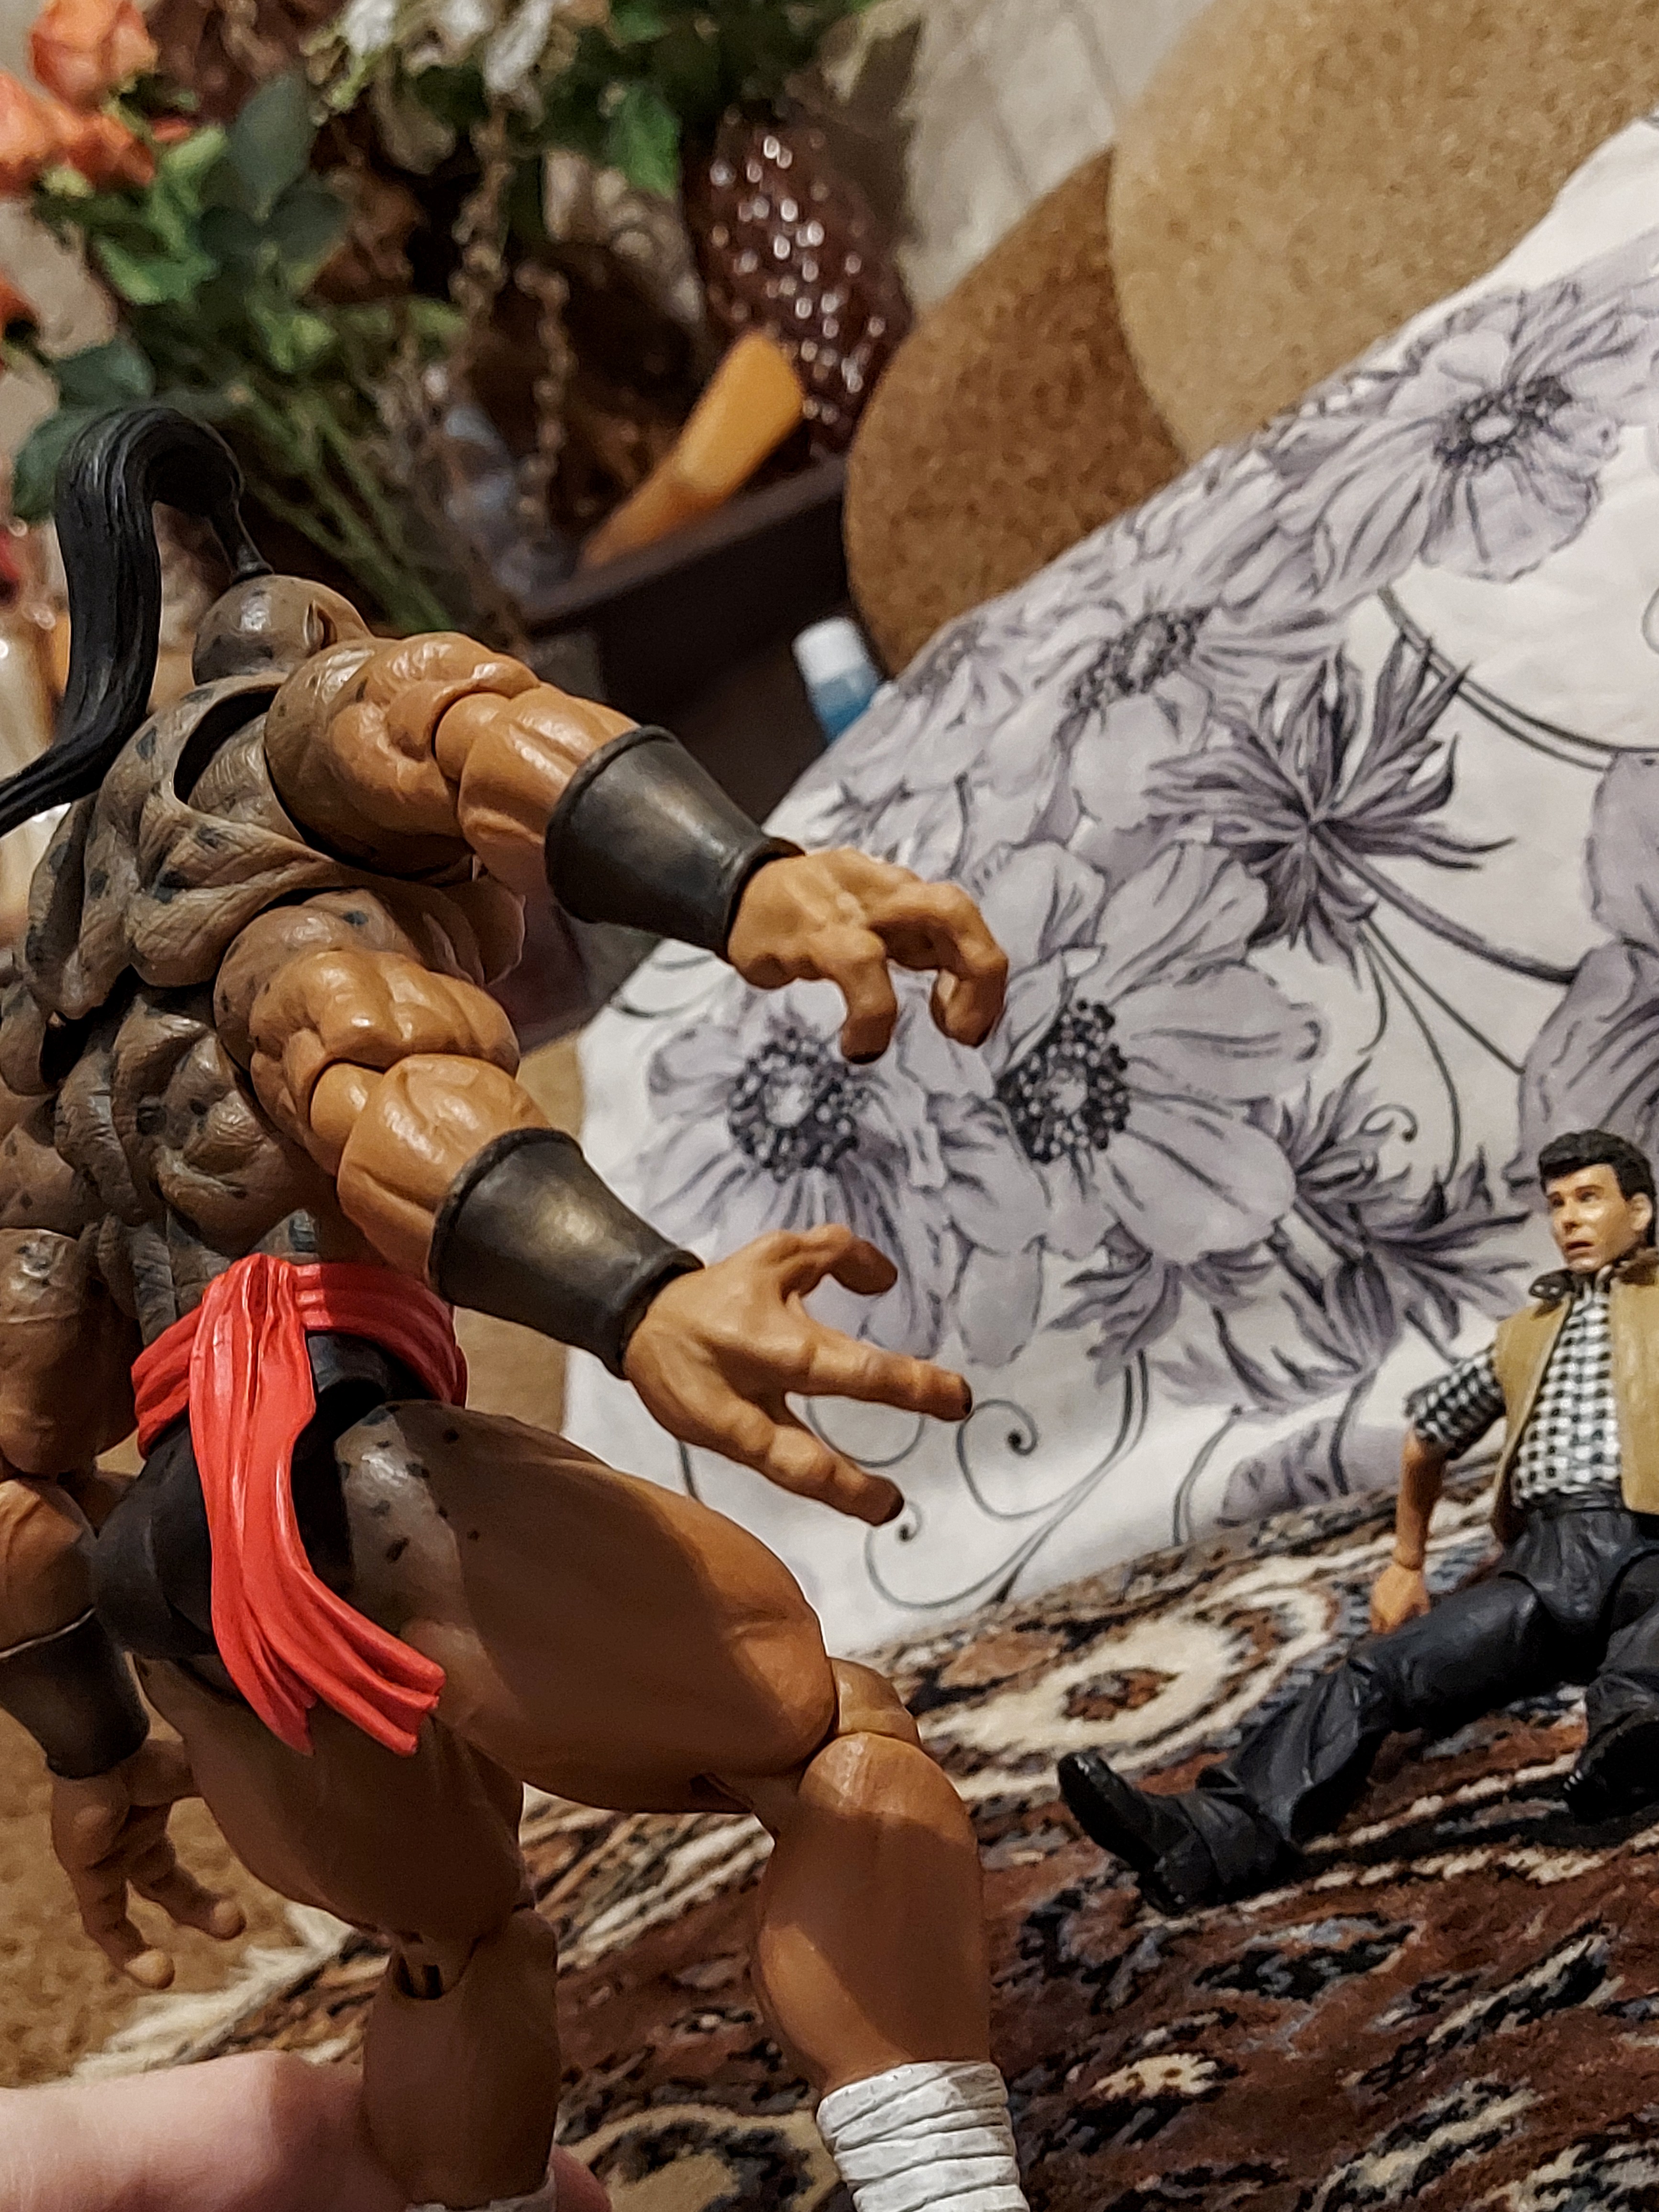
Shokan, storm, collectibles, warrior, fighter, action, figure, shorts, thigh, art, human leg, fun, leisure, event, cg artwork, umbrella, fictional character, soil, tradition, fiction, mythology, visual arts, competition event, illustration, tourism, rock, adventure